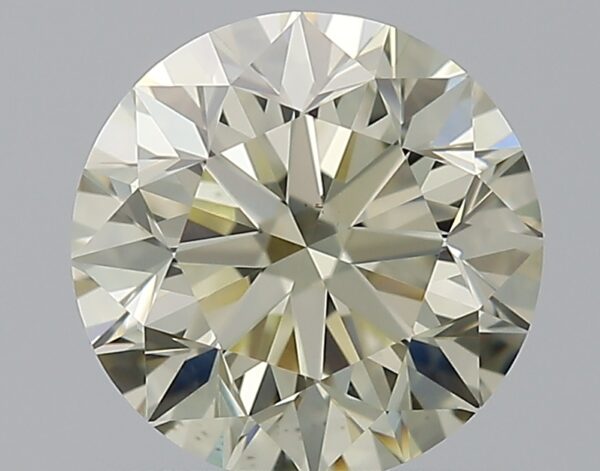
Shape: round
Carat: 1.01
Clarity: VS2
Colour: Q-R
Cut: VG
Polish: EX
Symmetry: EX
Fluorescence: M
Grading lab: GIA
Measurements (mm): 6.21 x 6.26 x 4.03